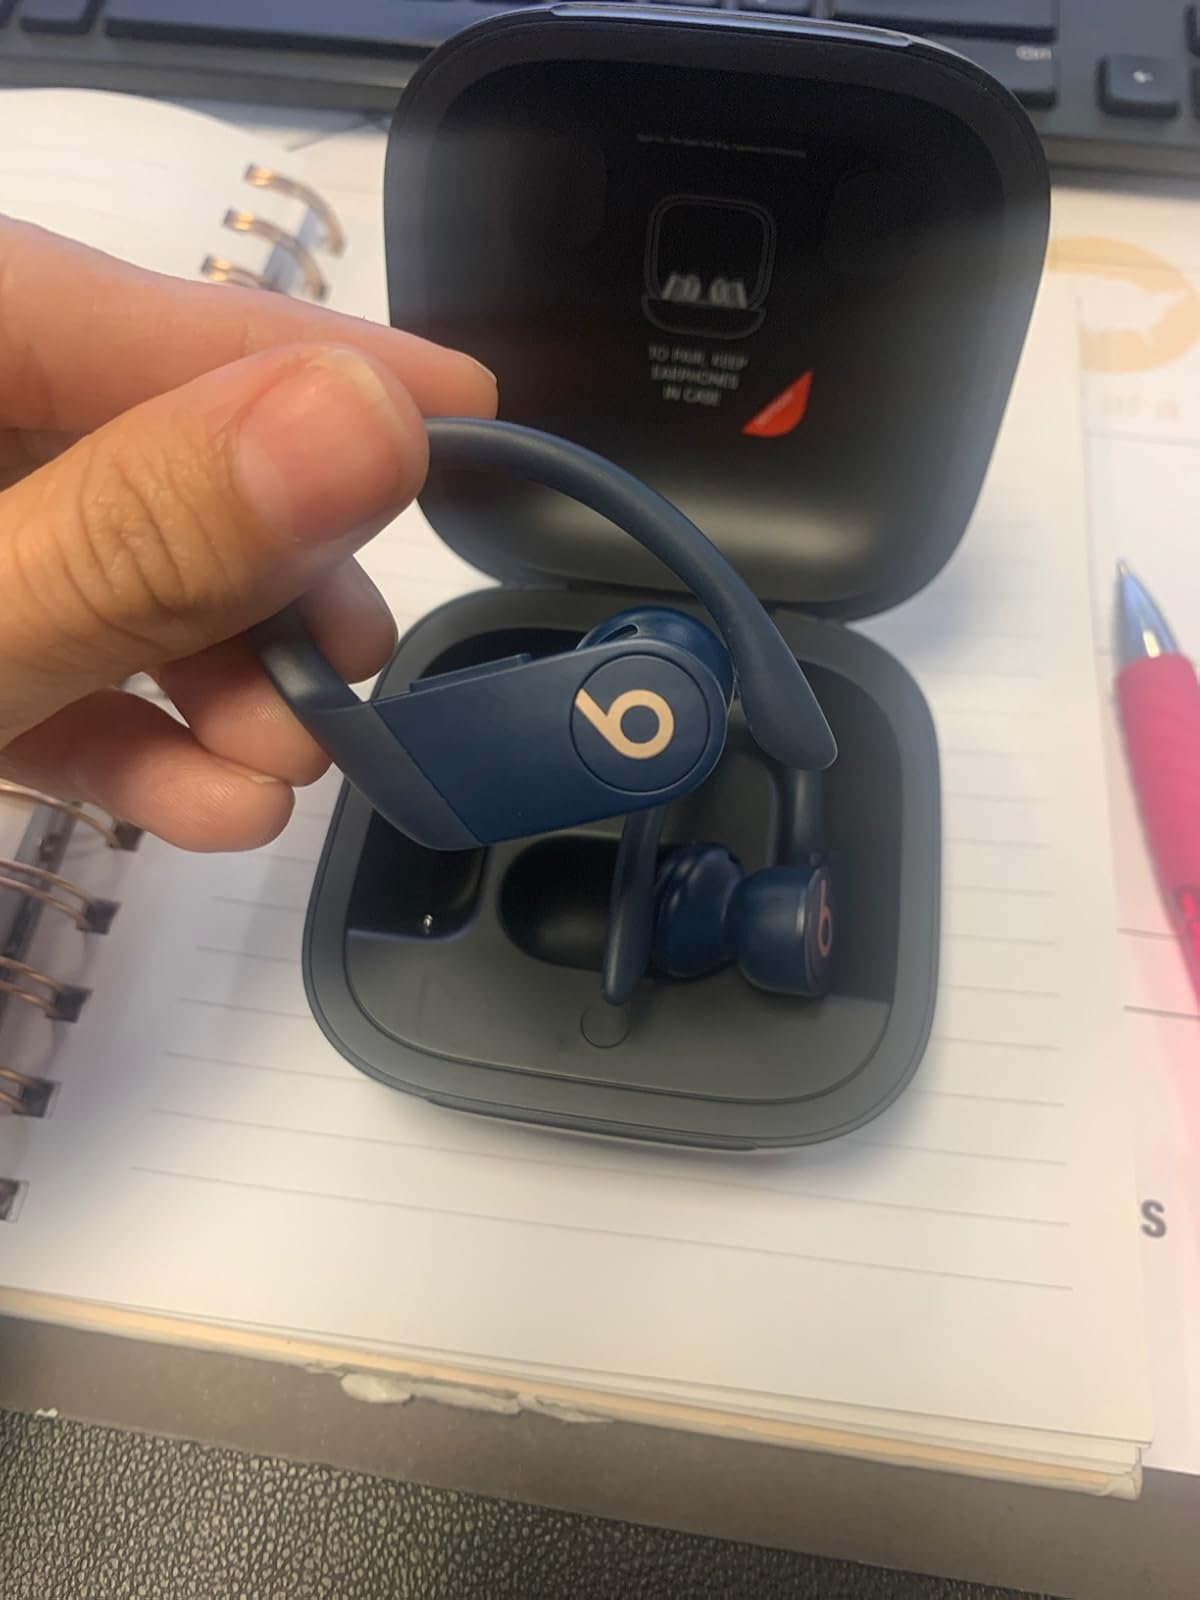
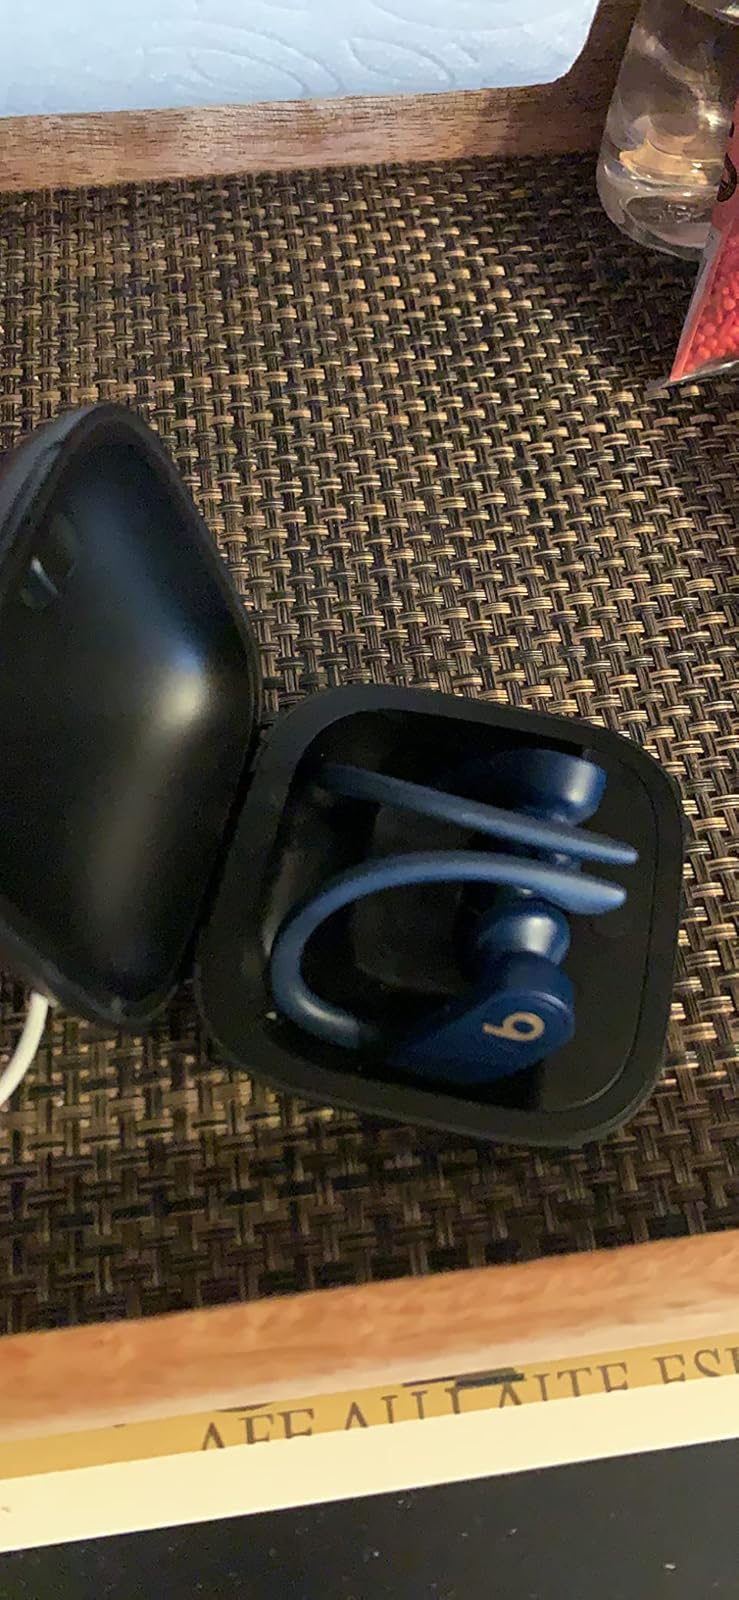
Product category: earbuds
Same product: yes